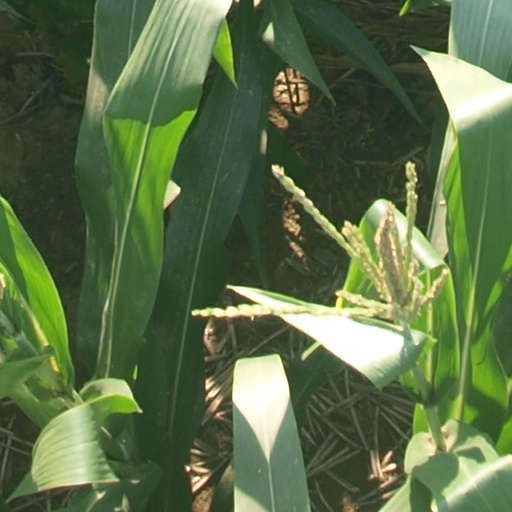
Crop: maize; corn